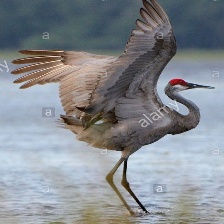
Species: SANDHILL CRANE
Scientific name: GRUS CANADENSIS
ImageNet parent category: crane